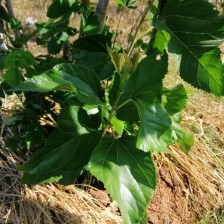
Variety: Buriram60